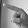
ASL letter: P